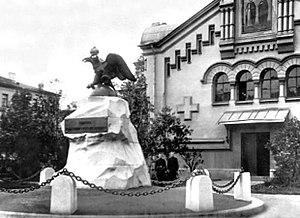
Saint-Pétersbourg. .